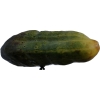
Label: cucumber